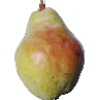
Label: pear_williams